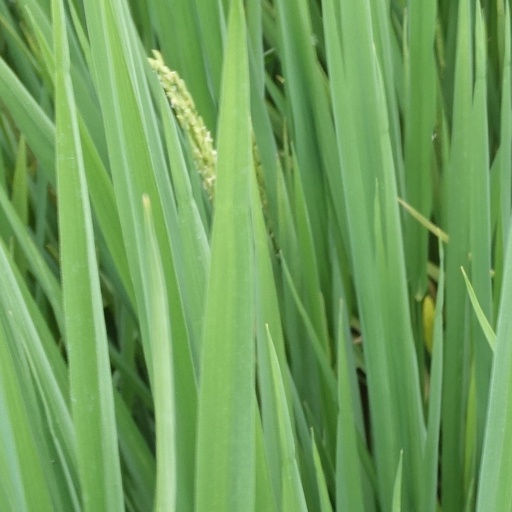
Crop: rice